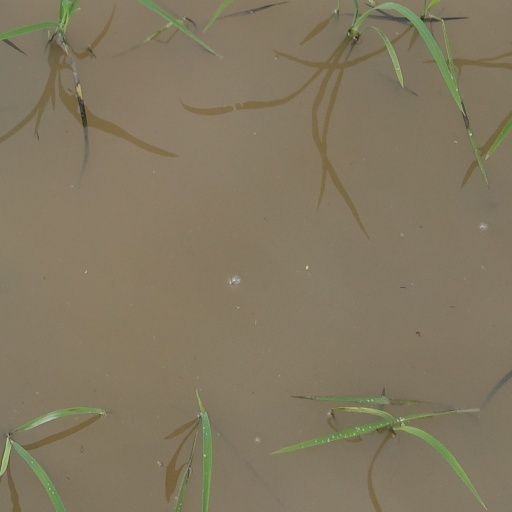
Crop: rice